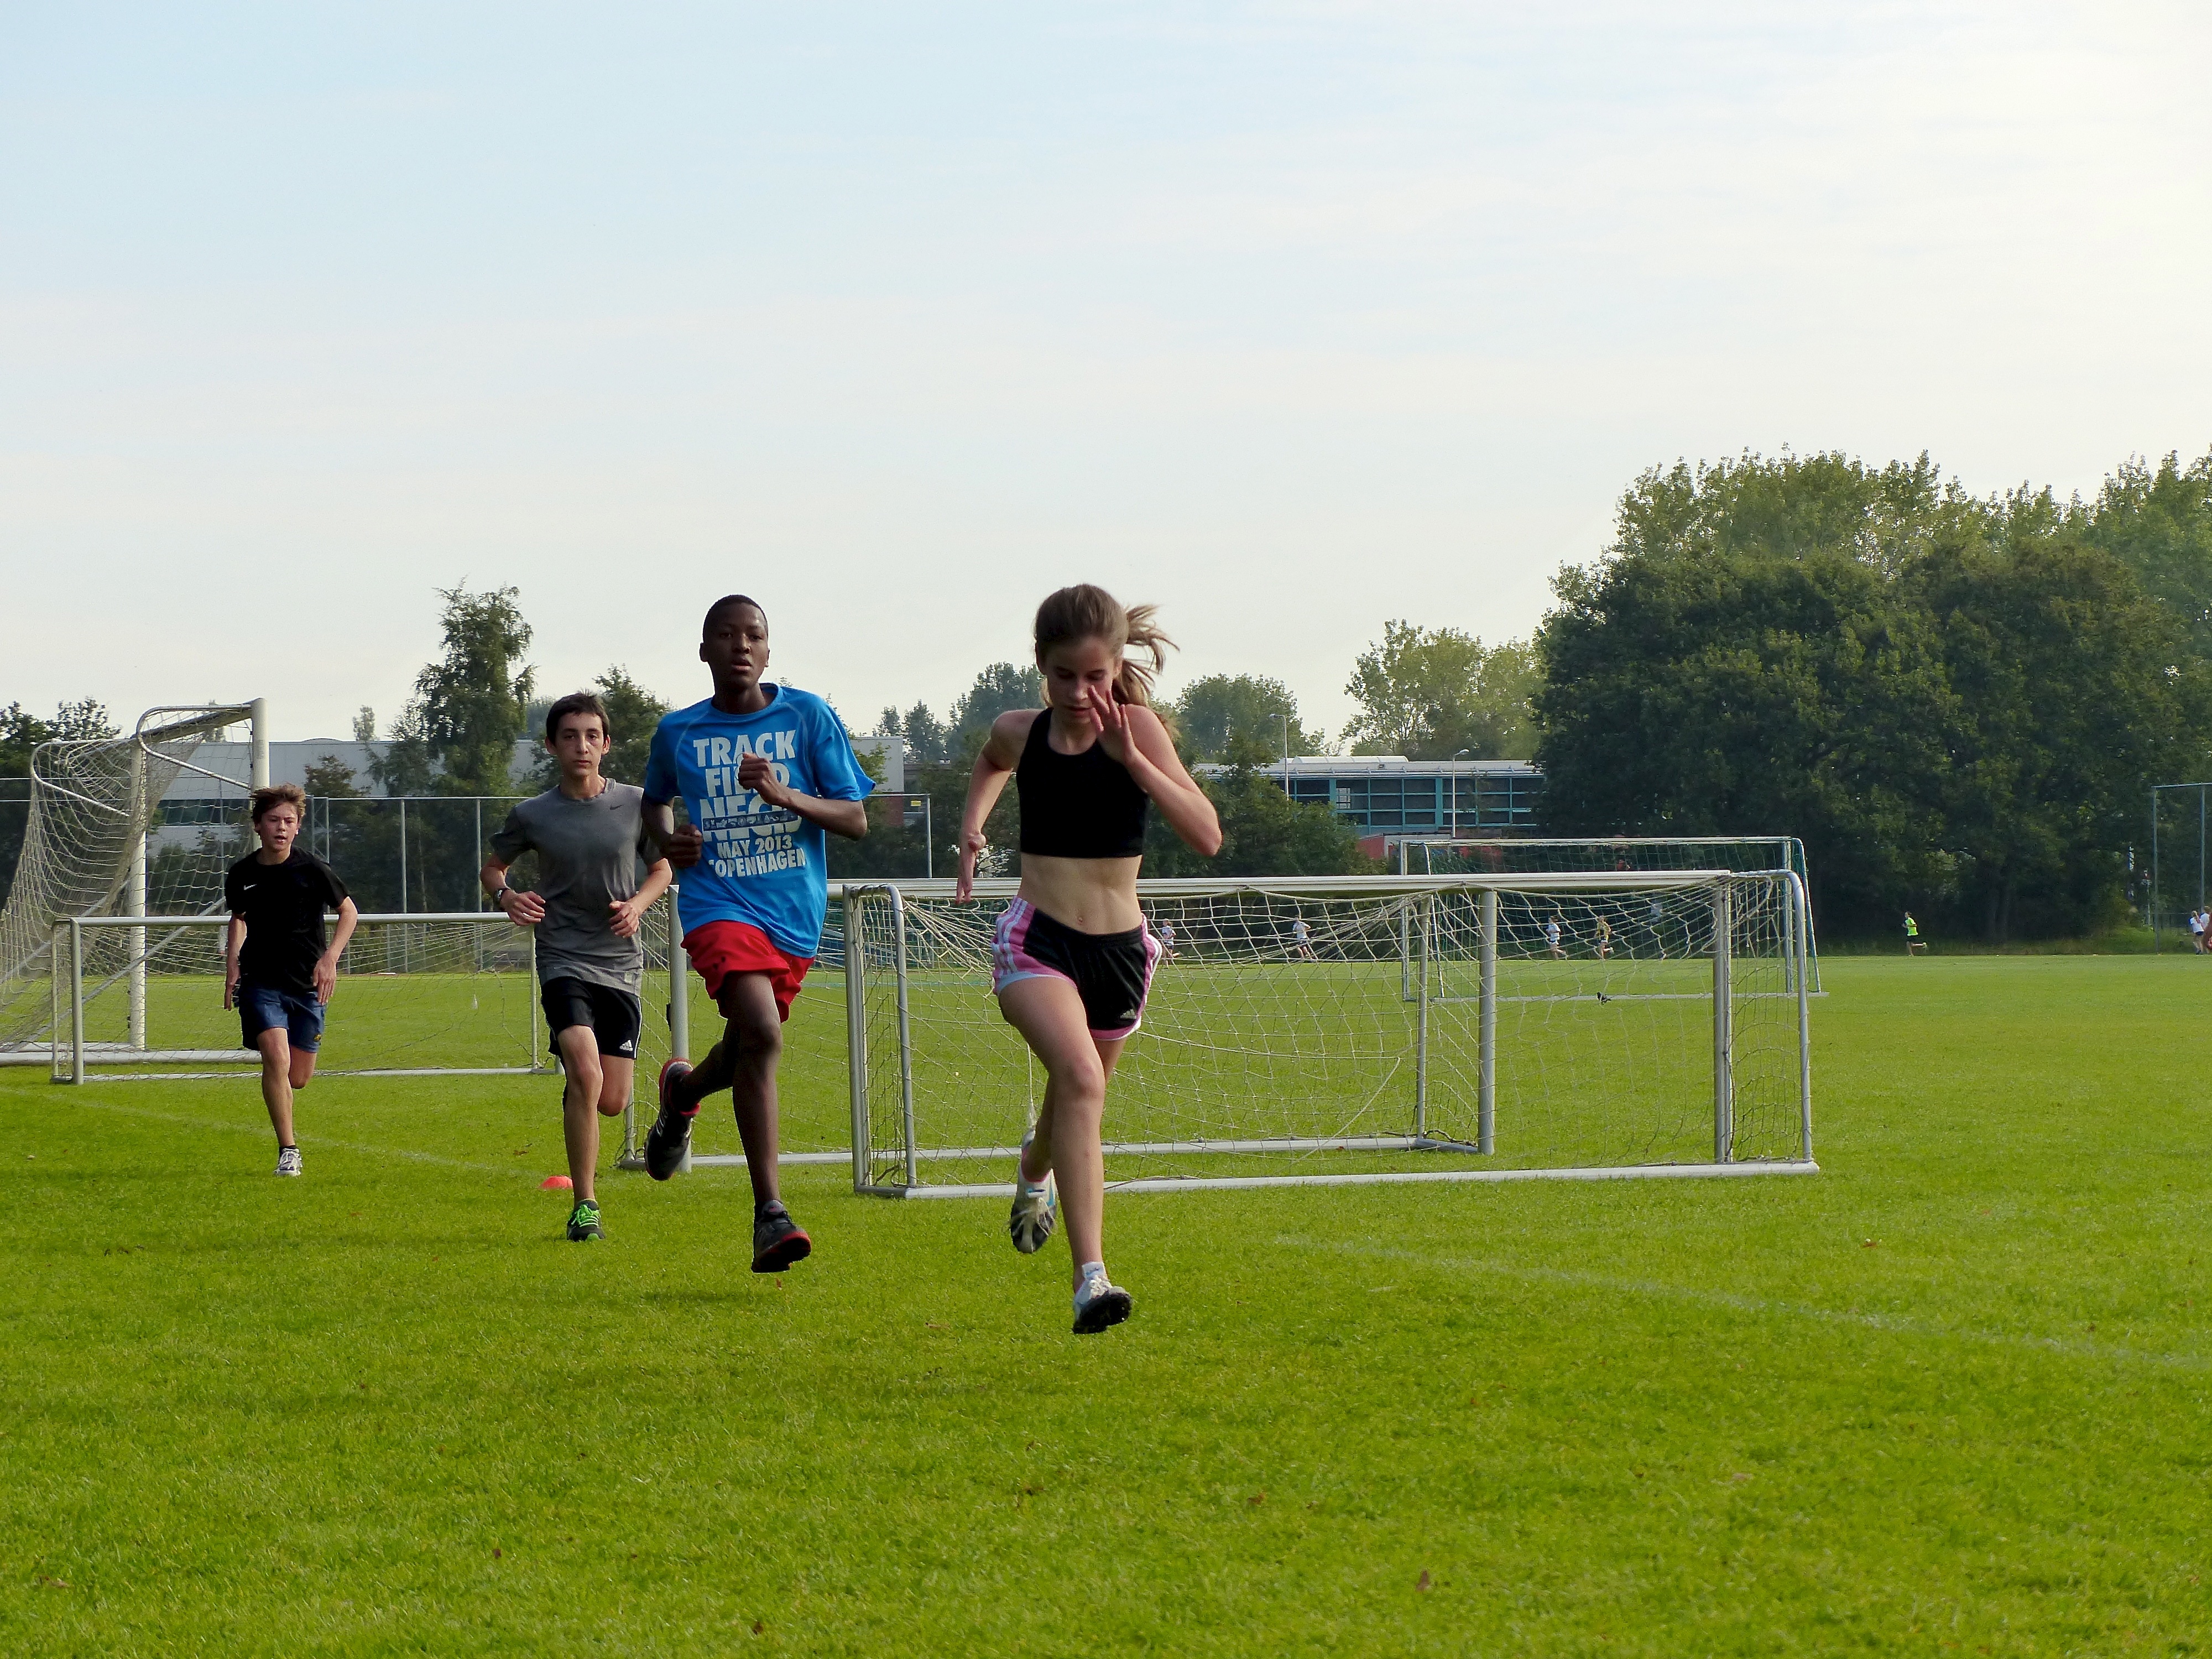
running, run, country, jumping, runner, cross, ash, hague, 2013, american, sports, school, endurance, athletics, sprint, hurdle, physical exercise, weight training, human action, endurance sports, physical fitness, cross country running